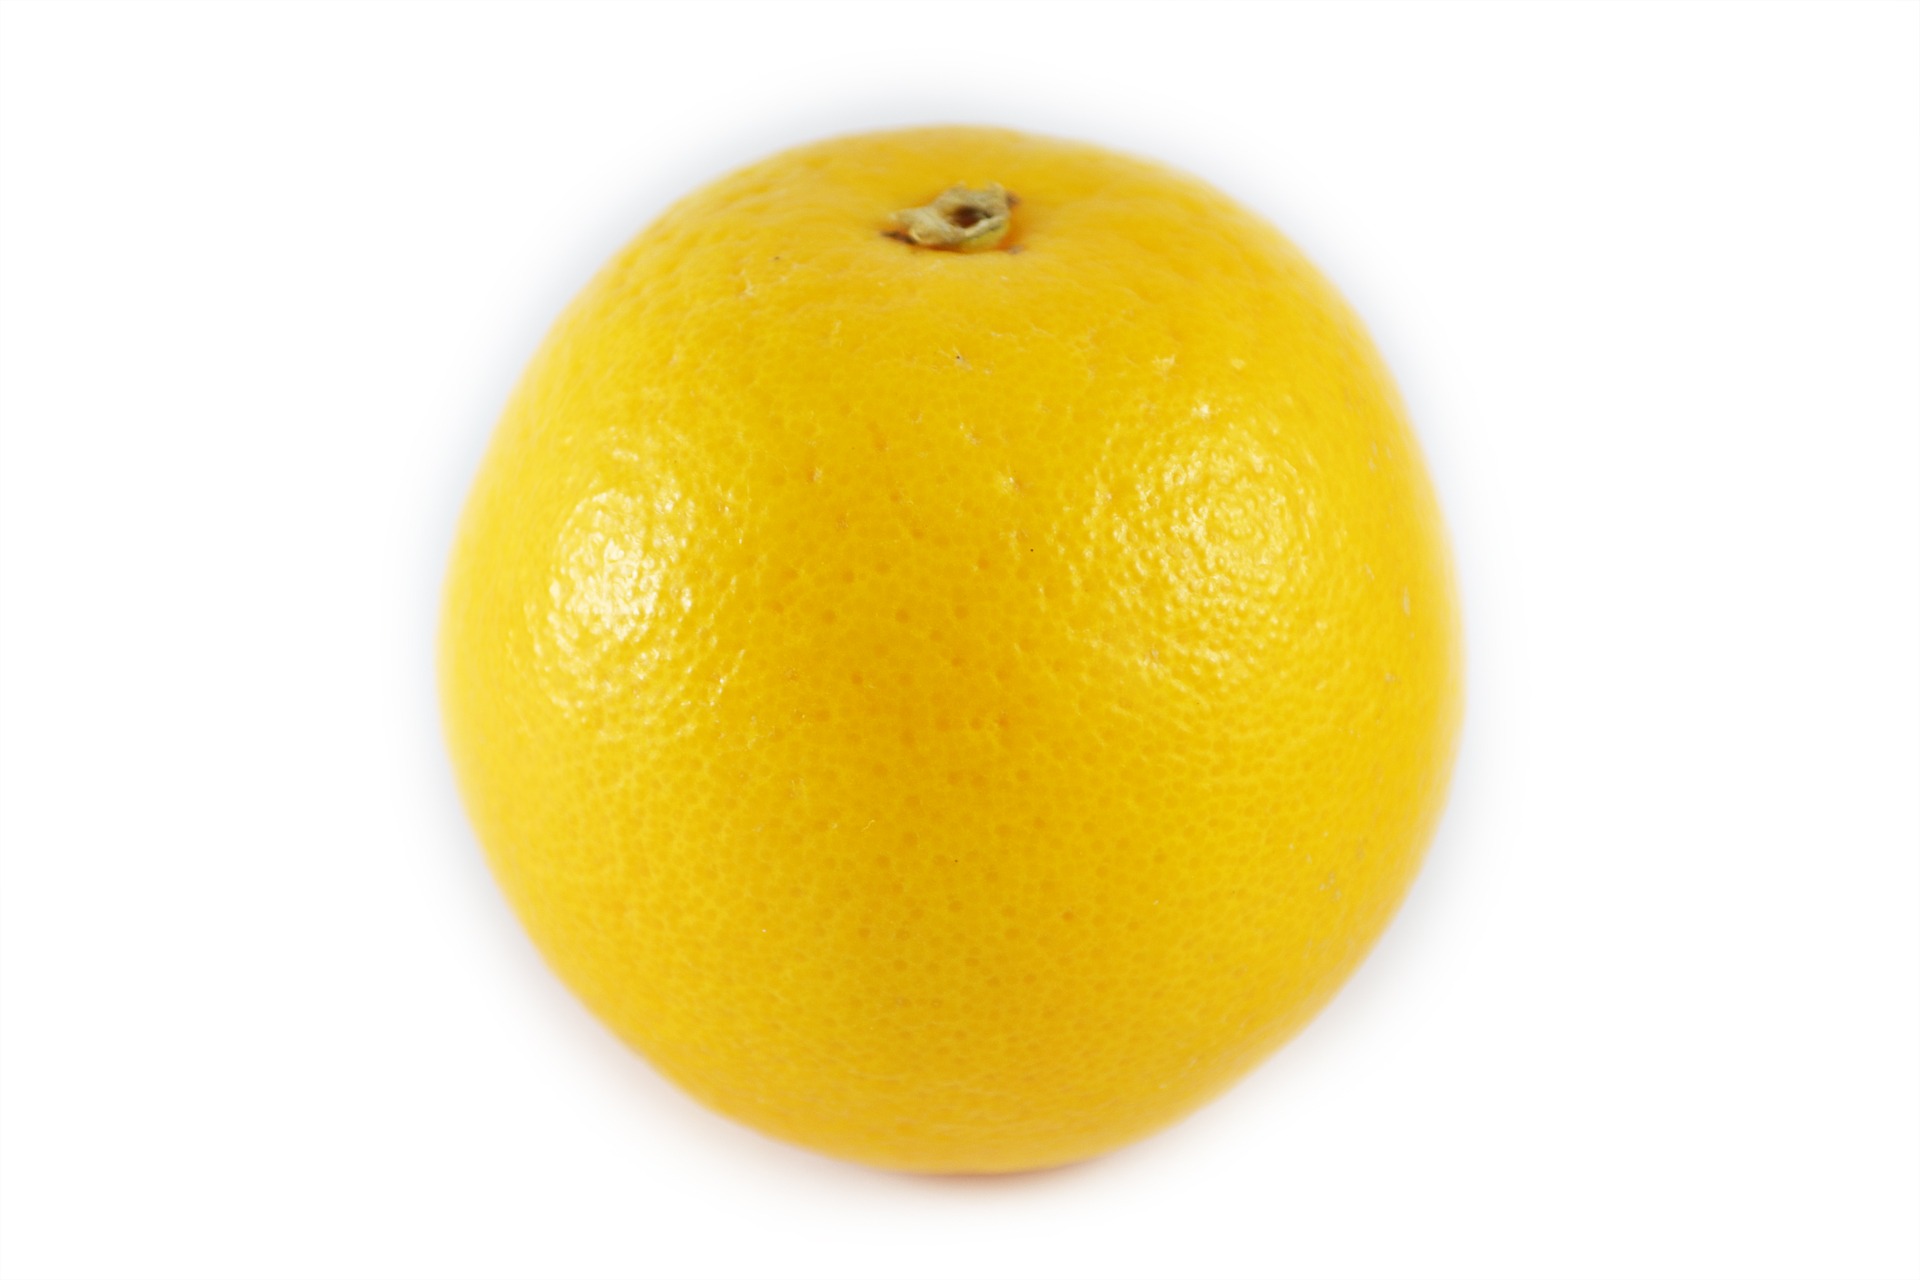
plant, fruit, orange, food, produce, colorful, yellow, lemon, grapefruit, juice, tasty, smell, tangerine, clementine, vitamins, sri lanka, citron, ceylon, citrus, sour, flowering plant, vitamin c, bitter orange, mandarin orange, land plant, sweet lemon, meyer lemon, tangelo, yuzu, lemon lime, valencia orange, mawanella